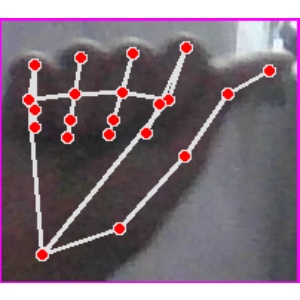
अक्षर: छ